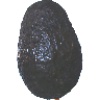
Label: avocado